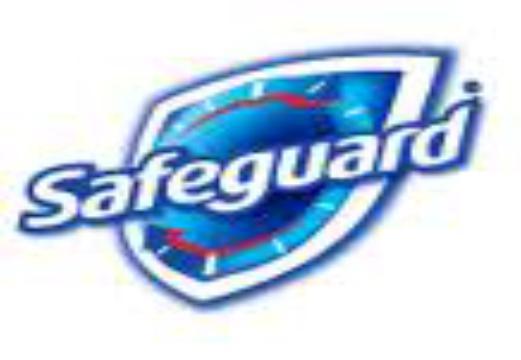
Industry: Necessities